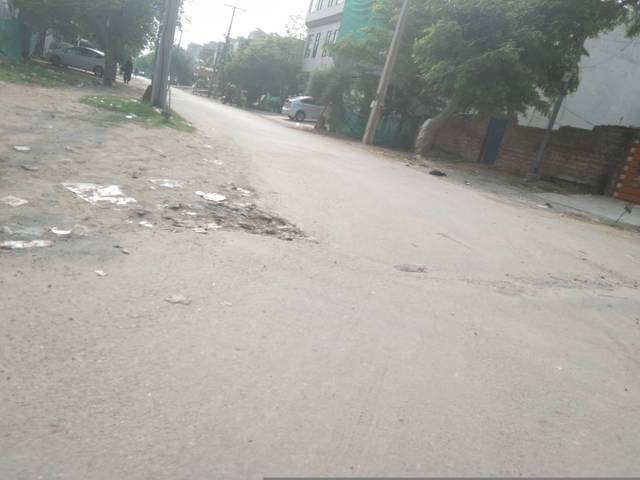
Region: Pakistan
Coordinates: 31.462, 74.269